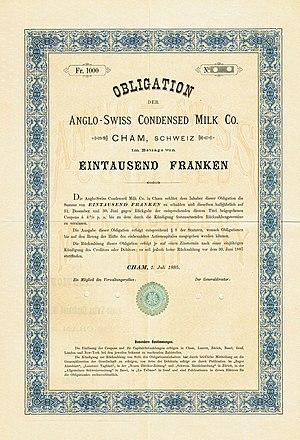
L'Anglo-Swiss Condensed Milk Company est une ancienne entreprise suisse de l'industrie agroalimentaire fondée en 1866, spécialisée à l'origine dans la production de lait concentré sucré conditionné et qui fusionna avec Nestlé, son principal concurrent, en 1905.